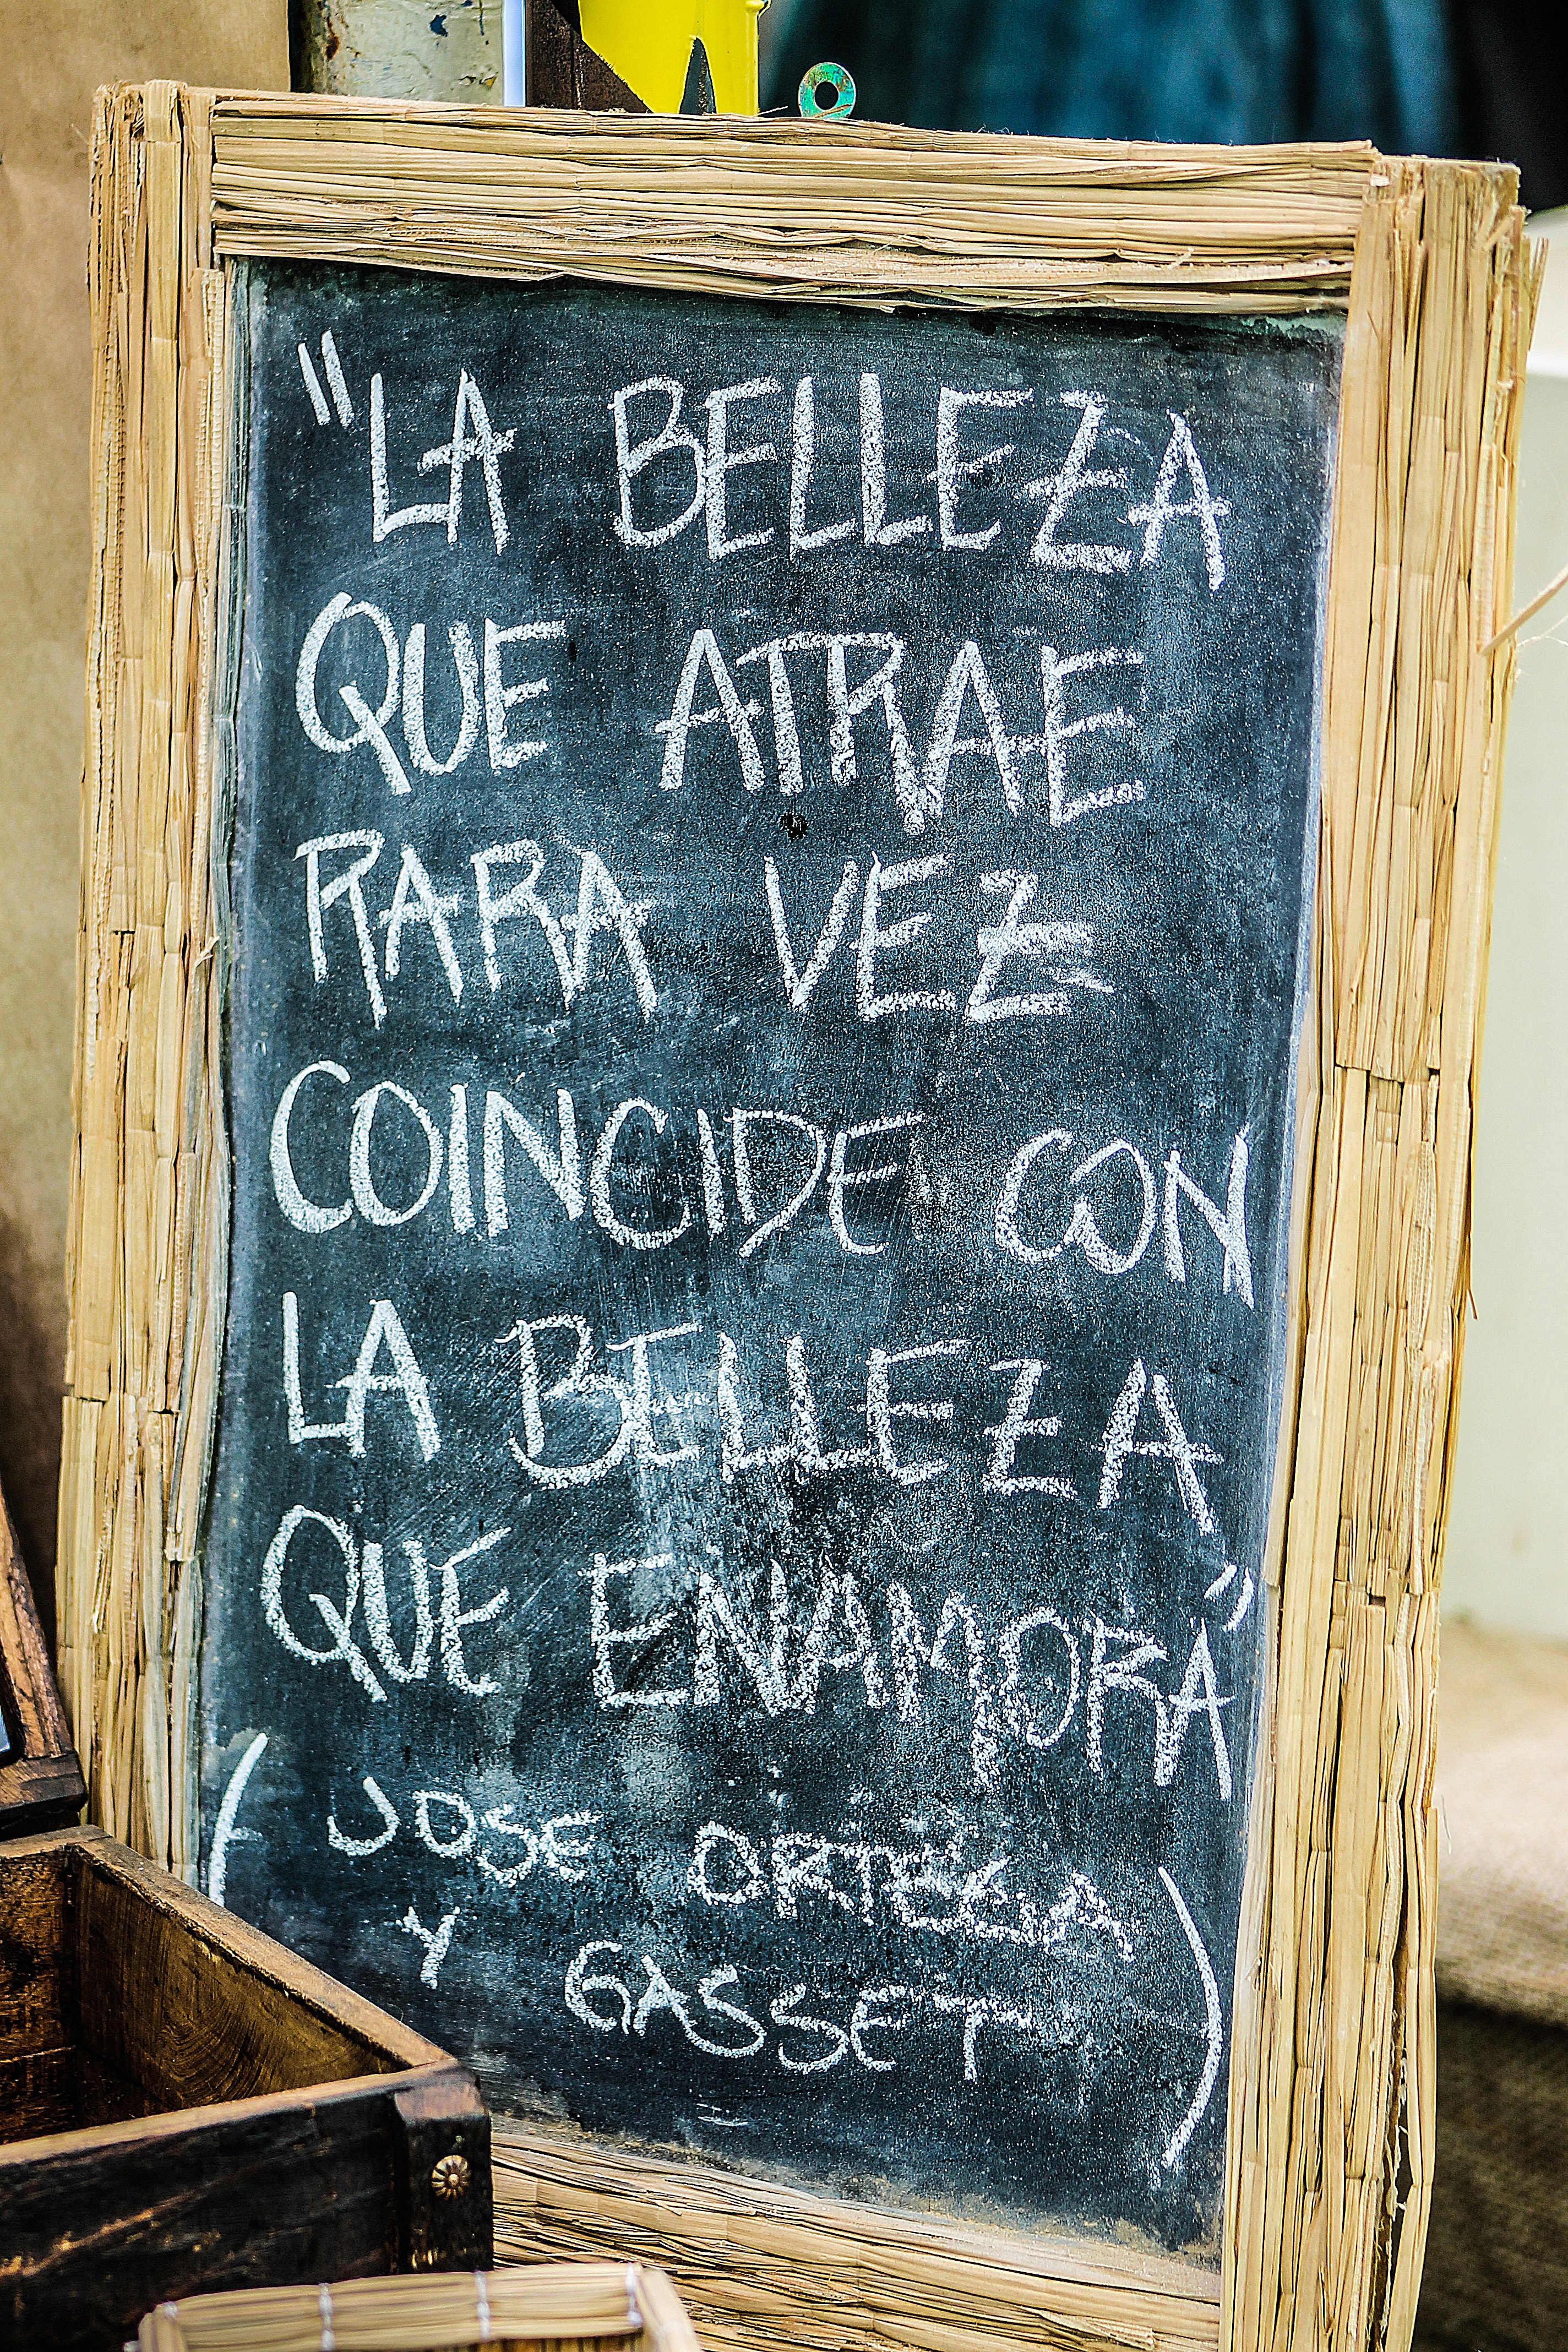
wood, sign, slate, art, wooden frame